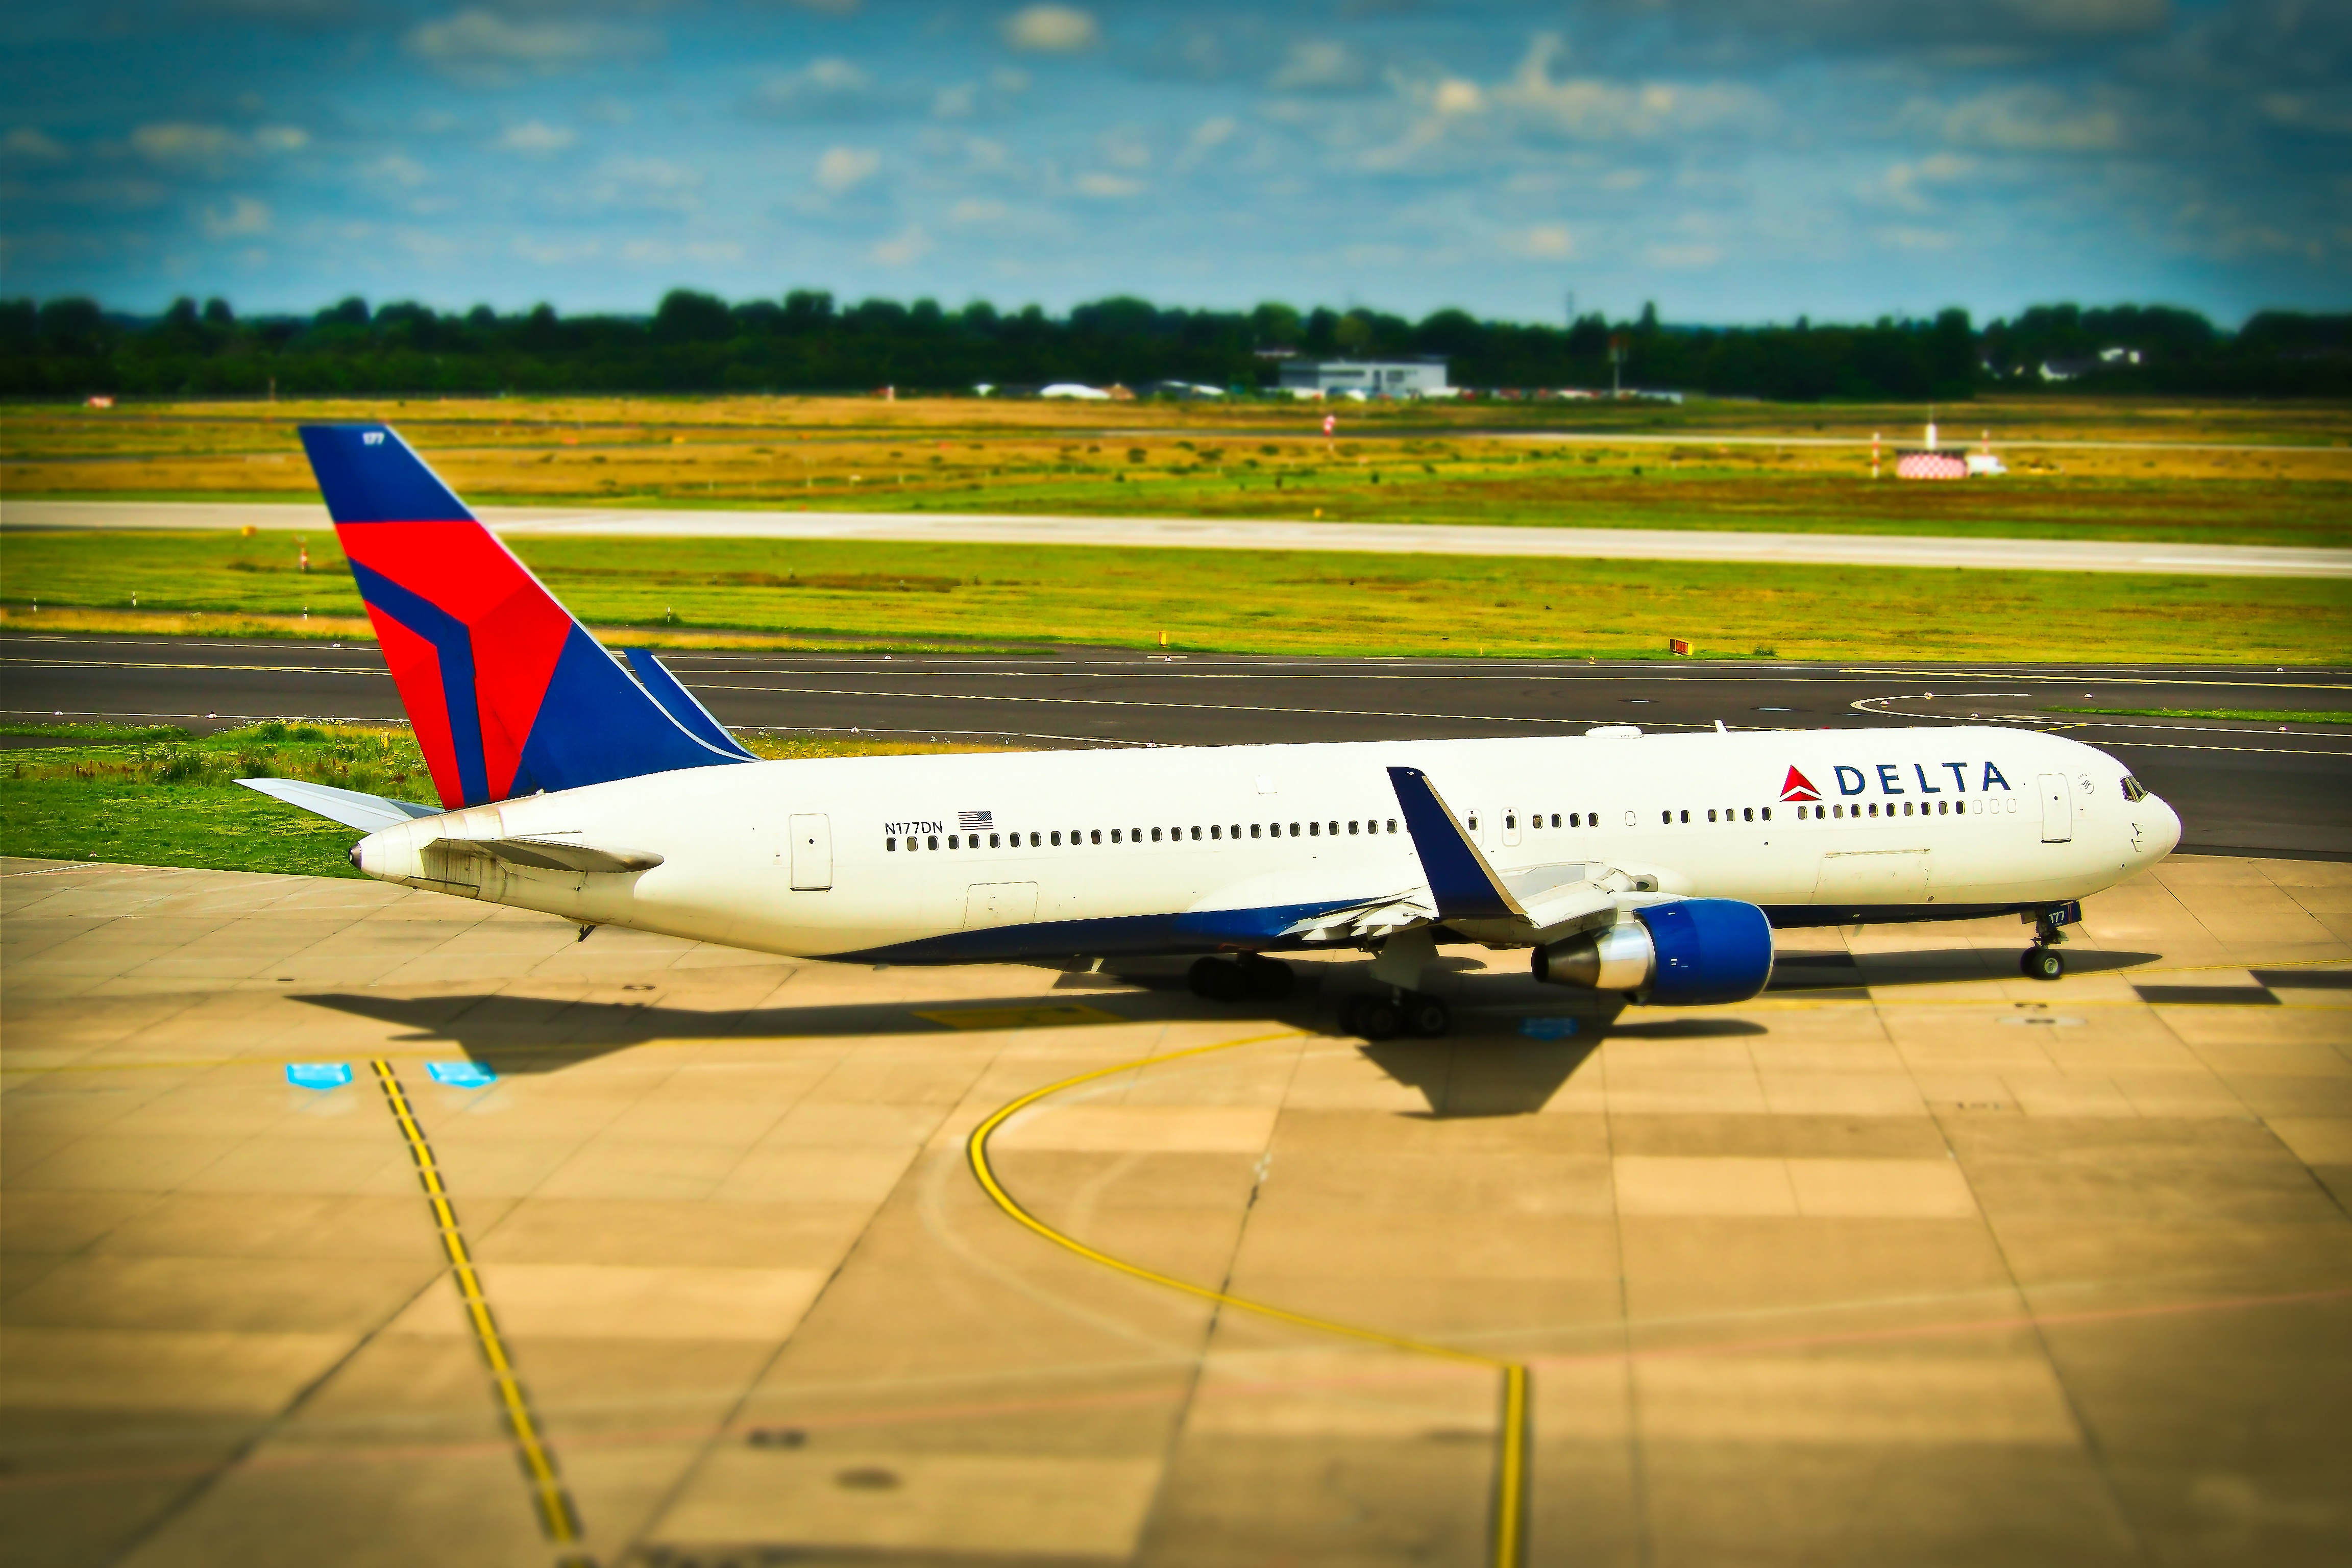
wing, traffic, fly, airport, travel, airplane, tarmac, aircraft, transport, vehicle, airline, aviation, flight, holiday, departure, holidays, airliner, runway, airlines, locomotion, flyer, passenger, boeing, takeoff, air traffic, passenger aircraft, dusseldorf, travel plane, jet aircraft, boeing 777, transport airport, boeing 767, air travel, boeing 737, boeing 757, atmosphere of earth, wide body aircraft, narrow body aircraft, boeing 737 next generation, aerospace manufacturer